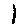
Label: 1